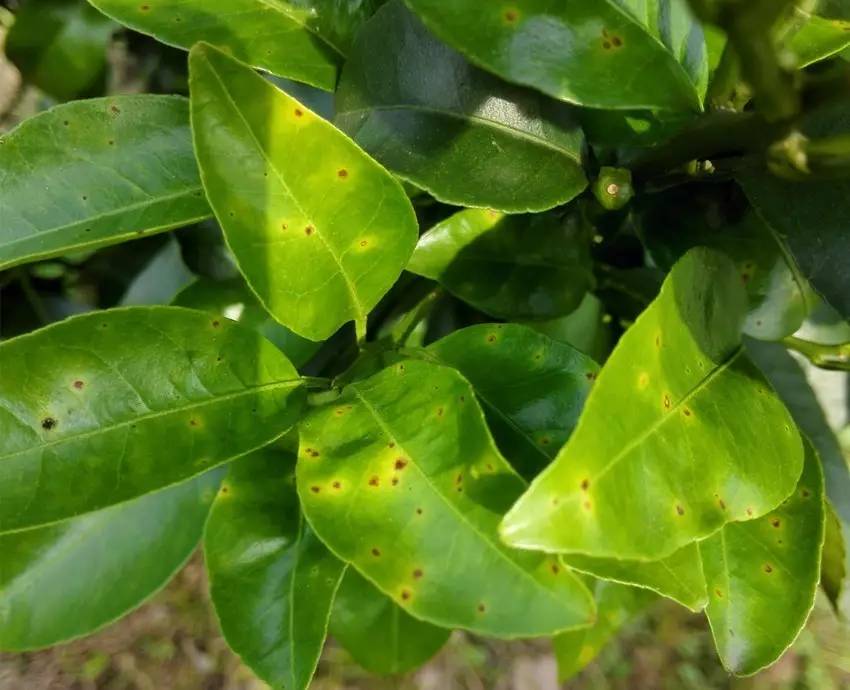
Plant: Citrus
Disease: citrus canker